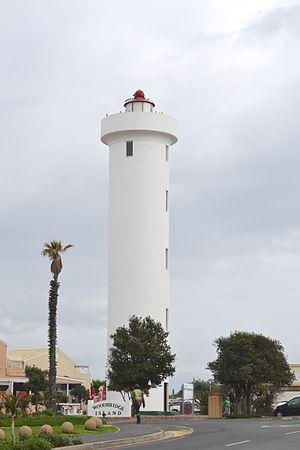
Milnerton est une commune sud-africaine située dans la banlieue nord-ouest de la ville du Cap dont elle constitue un faubourg.